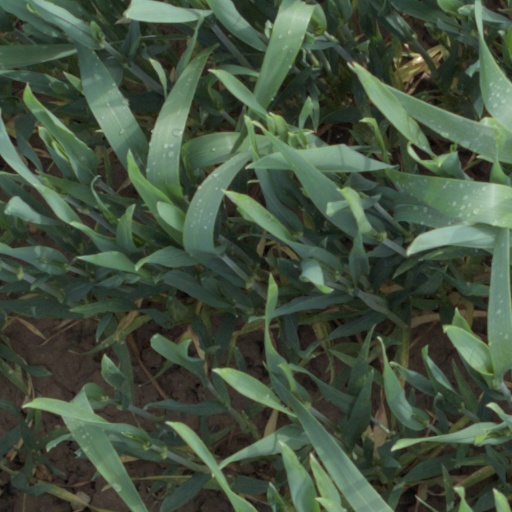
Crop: wheat